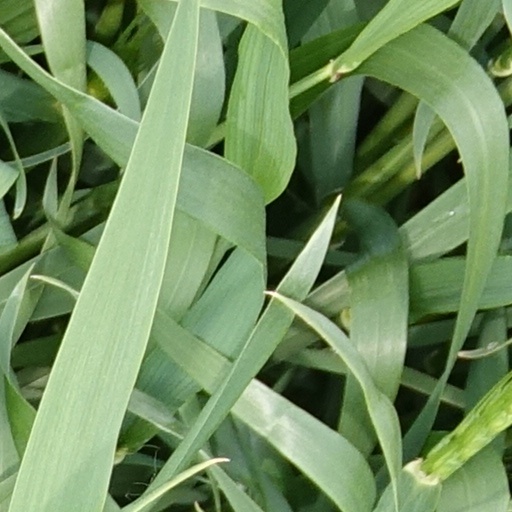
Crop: wheat